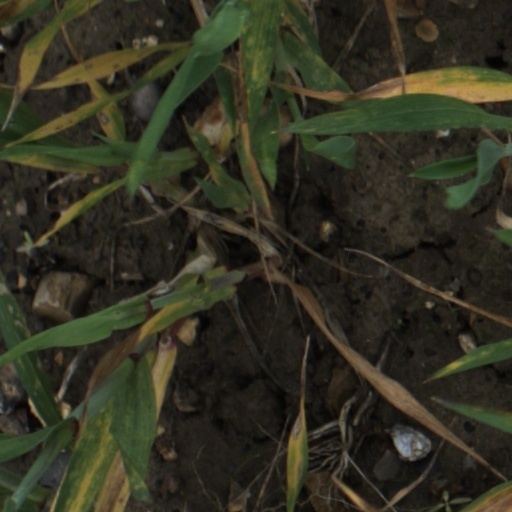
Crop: wheat